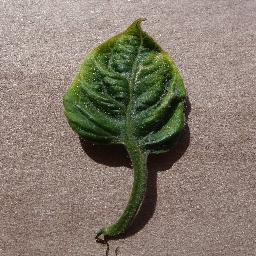
Label: Tomato___Tomato_Yellow_Leaf_Curl_Virus